Michael J. Burg

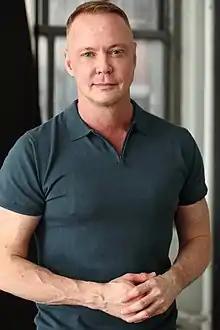

Michael James Burg (born December 28, 1963) is an American actor. He was born in Kansas City, Missouri.